Nina Fiore

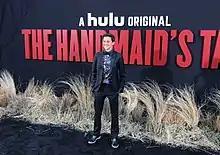
Fiore at the Season 2 premiere of "The Handmaid's Tale"

Nina Fiore is an American TV and film writer as well as producer. She has written for "Eureka" (2006), "Alphas" (2014), "The Vampire Diaries", "Nancy Drew and the Hidden Staircase", and "The Handmaid's Tale" (2017). For her work on "The Handmaid's Tale", Fiore, along with the entire writing staff, won the 2018 Writers Guild Award for a dramatic series, as well receiving the nomination for the 2019 72nd Primetime Emmy Awards for Outstanding Drama Series.